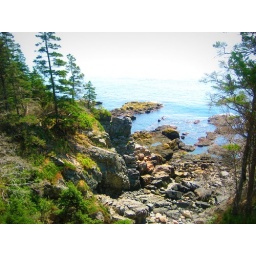
Past sand beach in Acadia National Park, Maine.